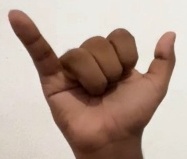
ASL sign: Y